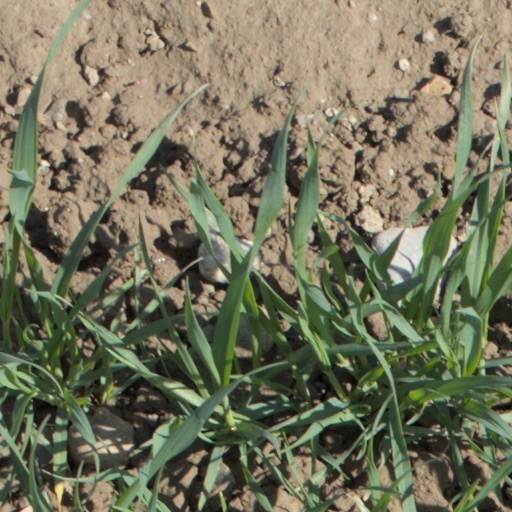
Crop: wheat